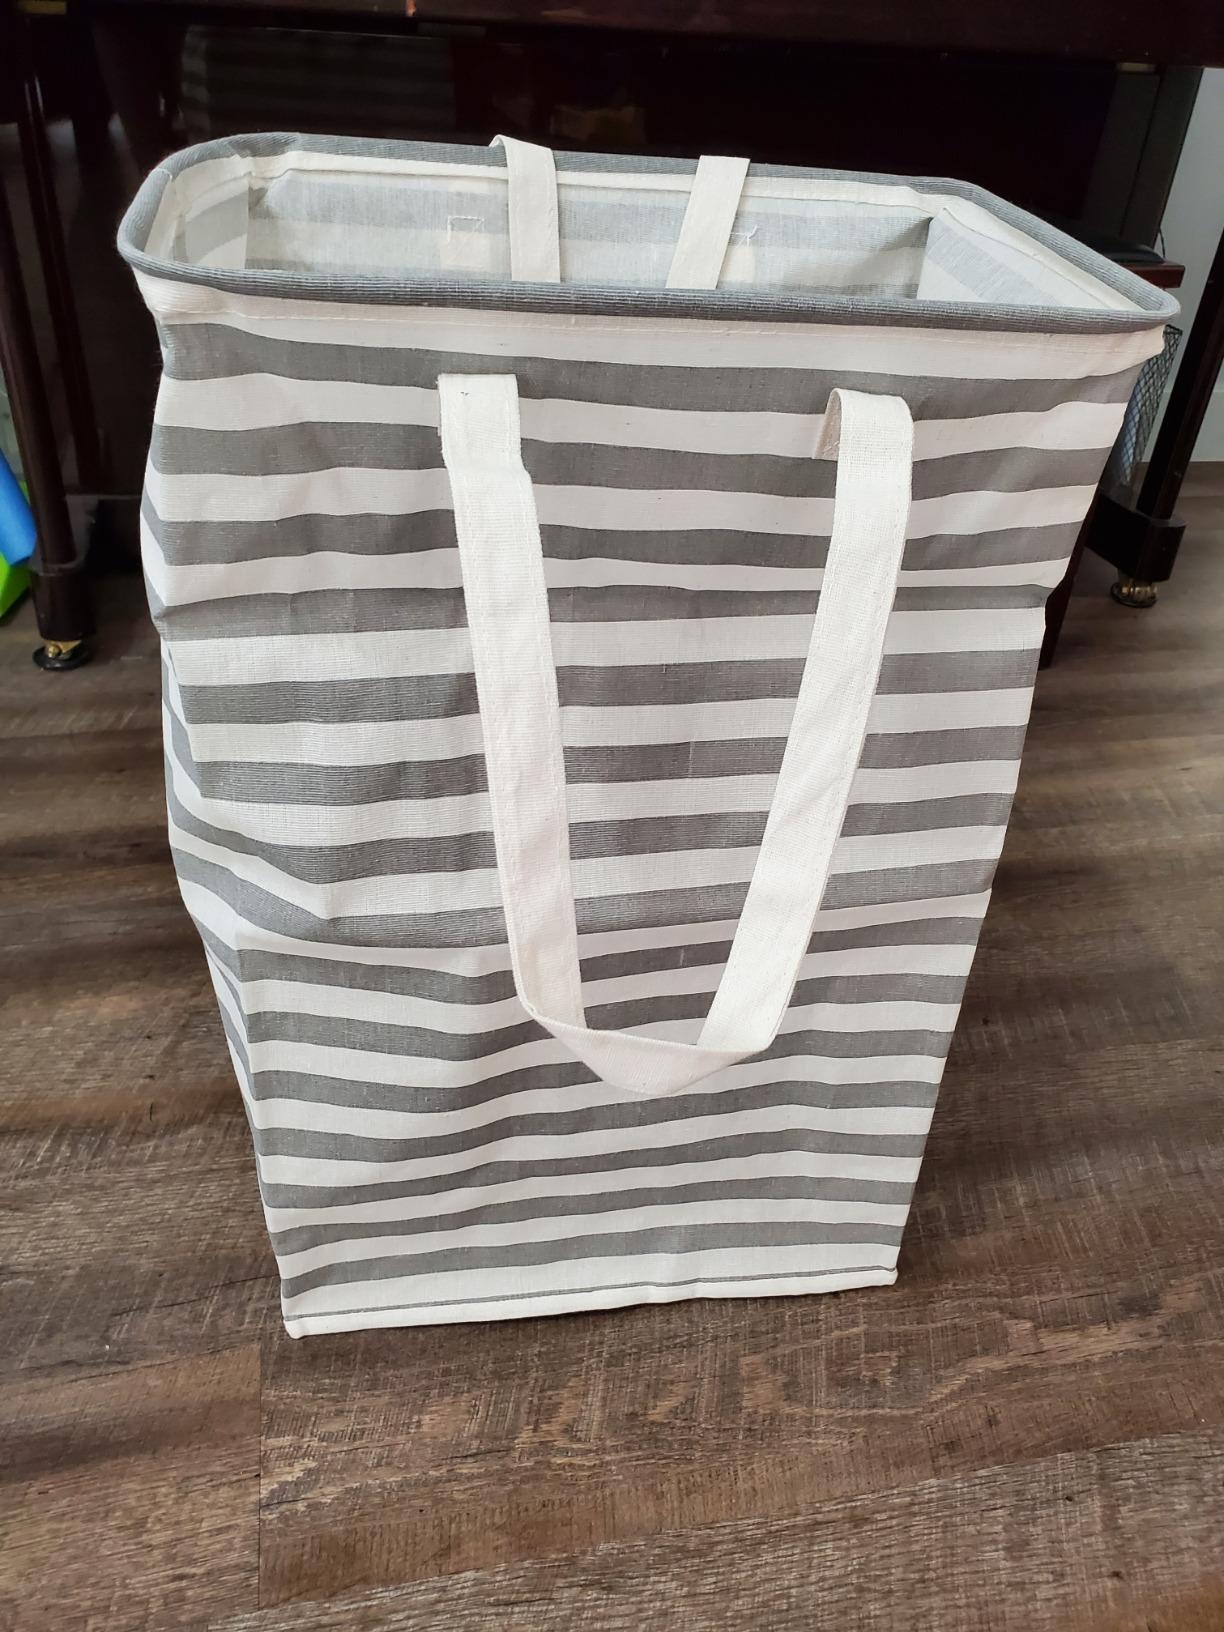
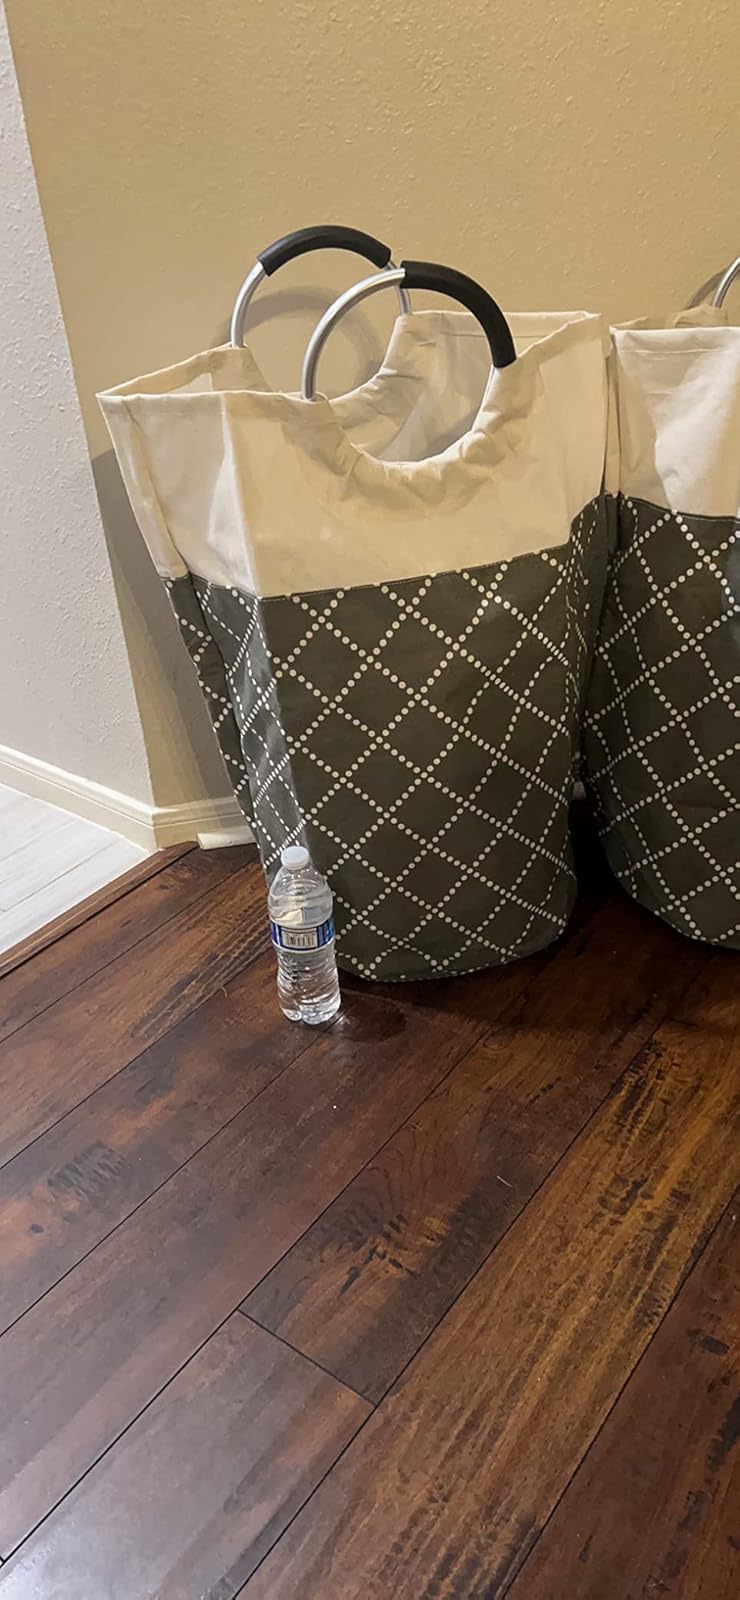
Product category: items_hamper
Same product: no